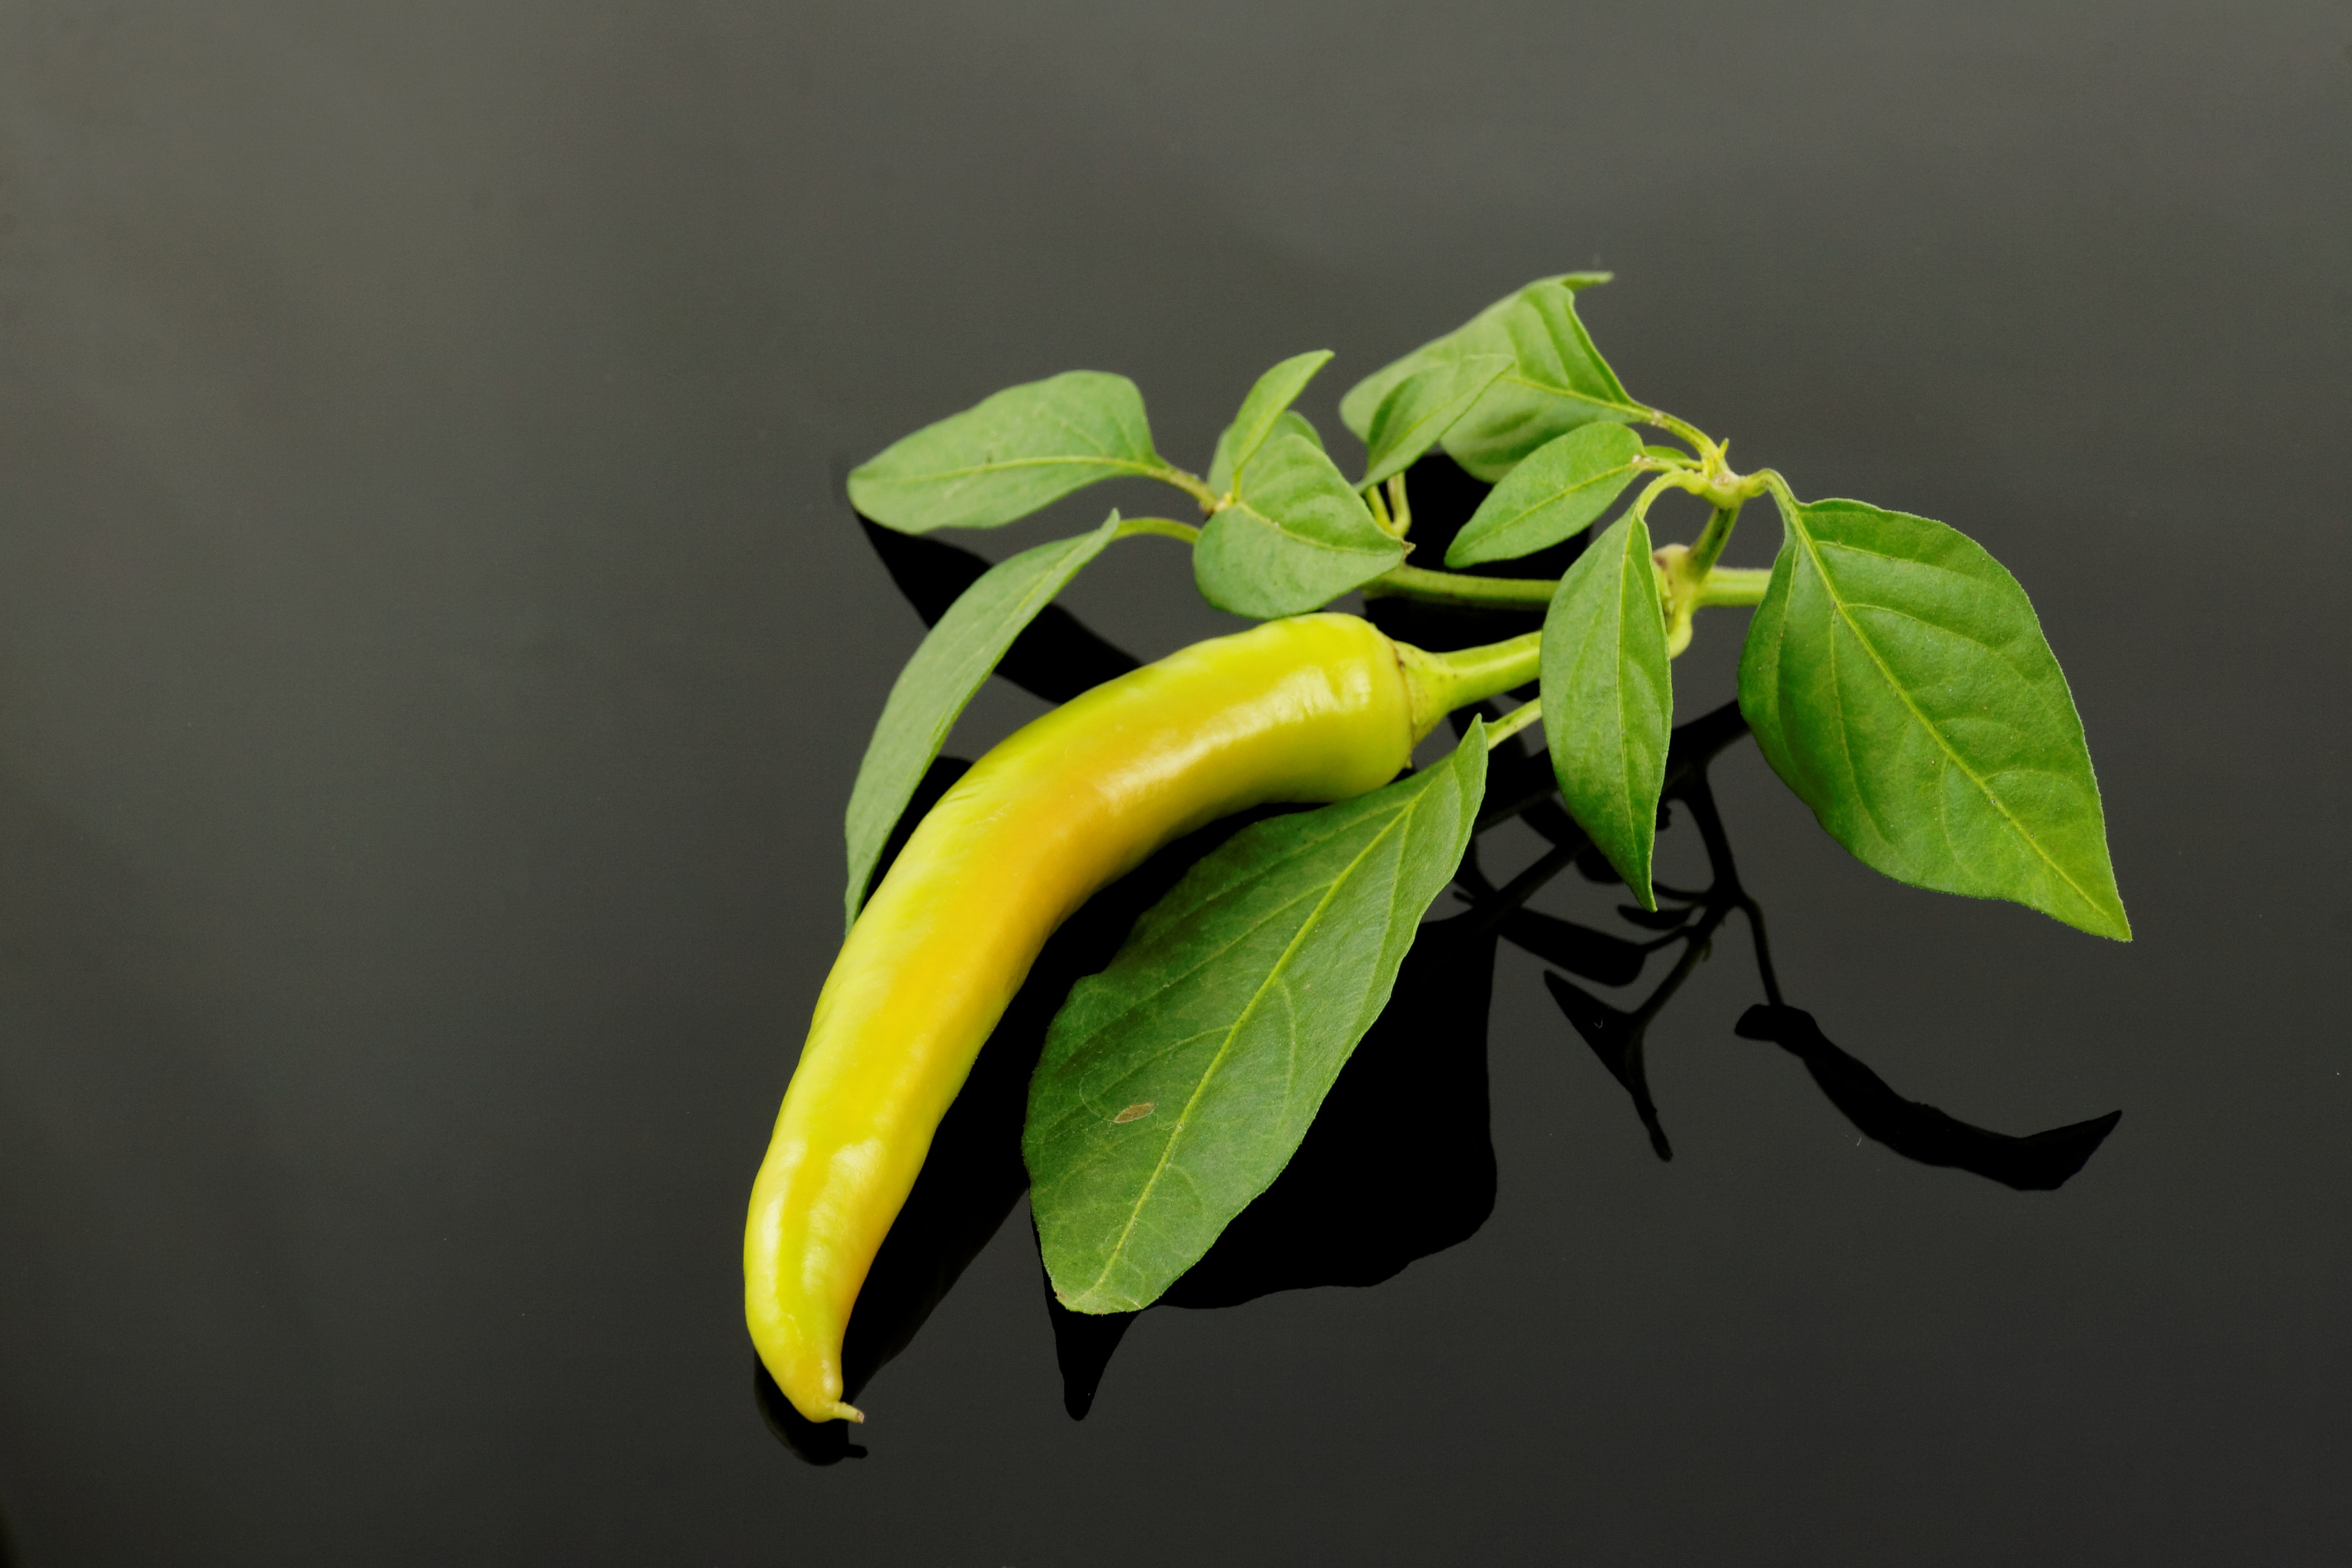
branch, sharp, plant, leaf, flower, food, green, produce, botany, yellow, eat, flora, close up, vegetables, paprika, piquant, macro photography, flowering plant, pepperonie, plant stem, land plant